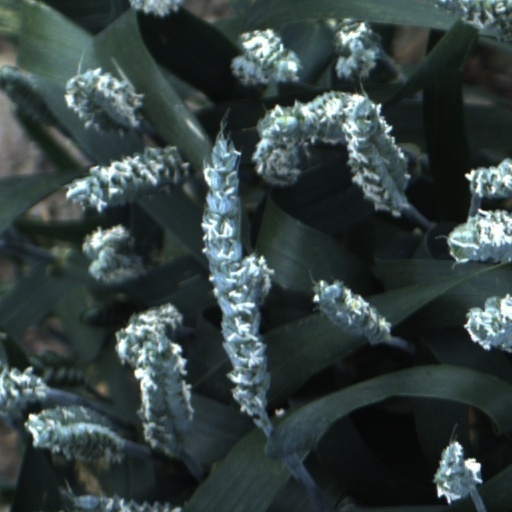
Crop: wheat